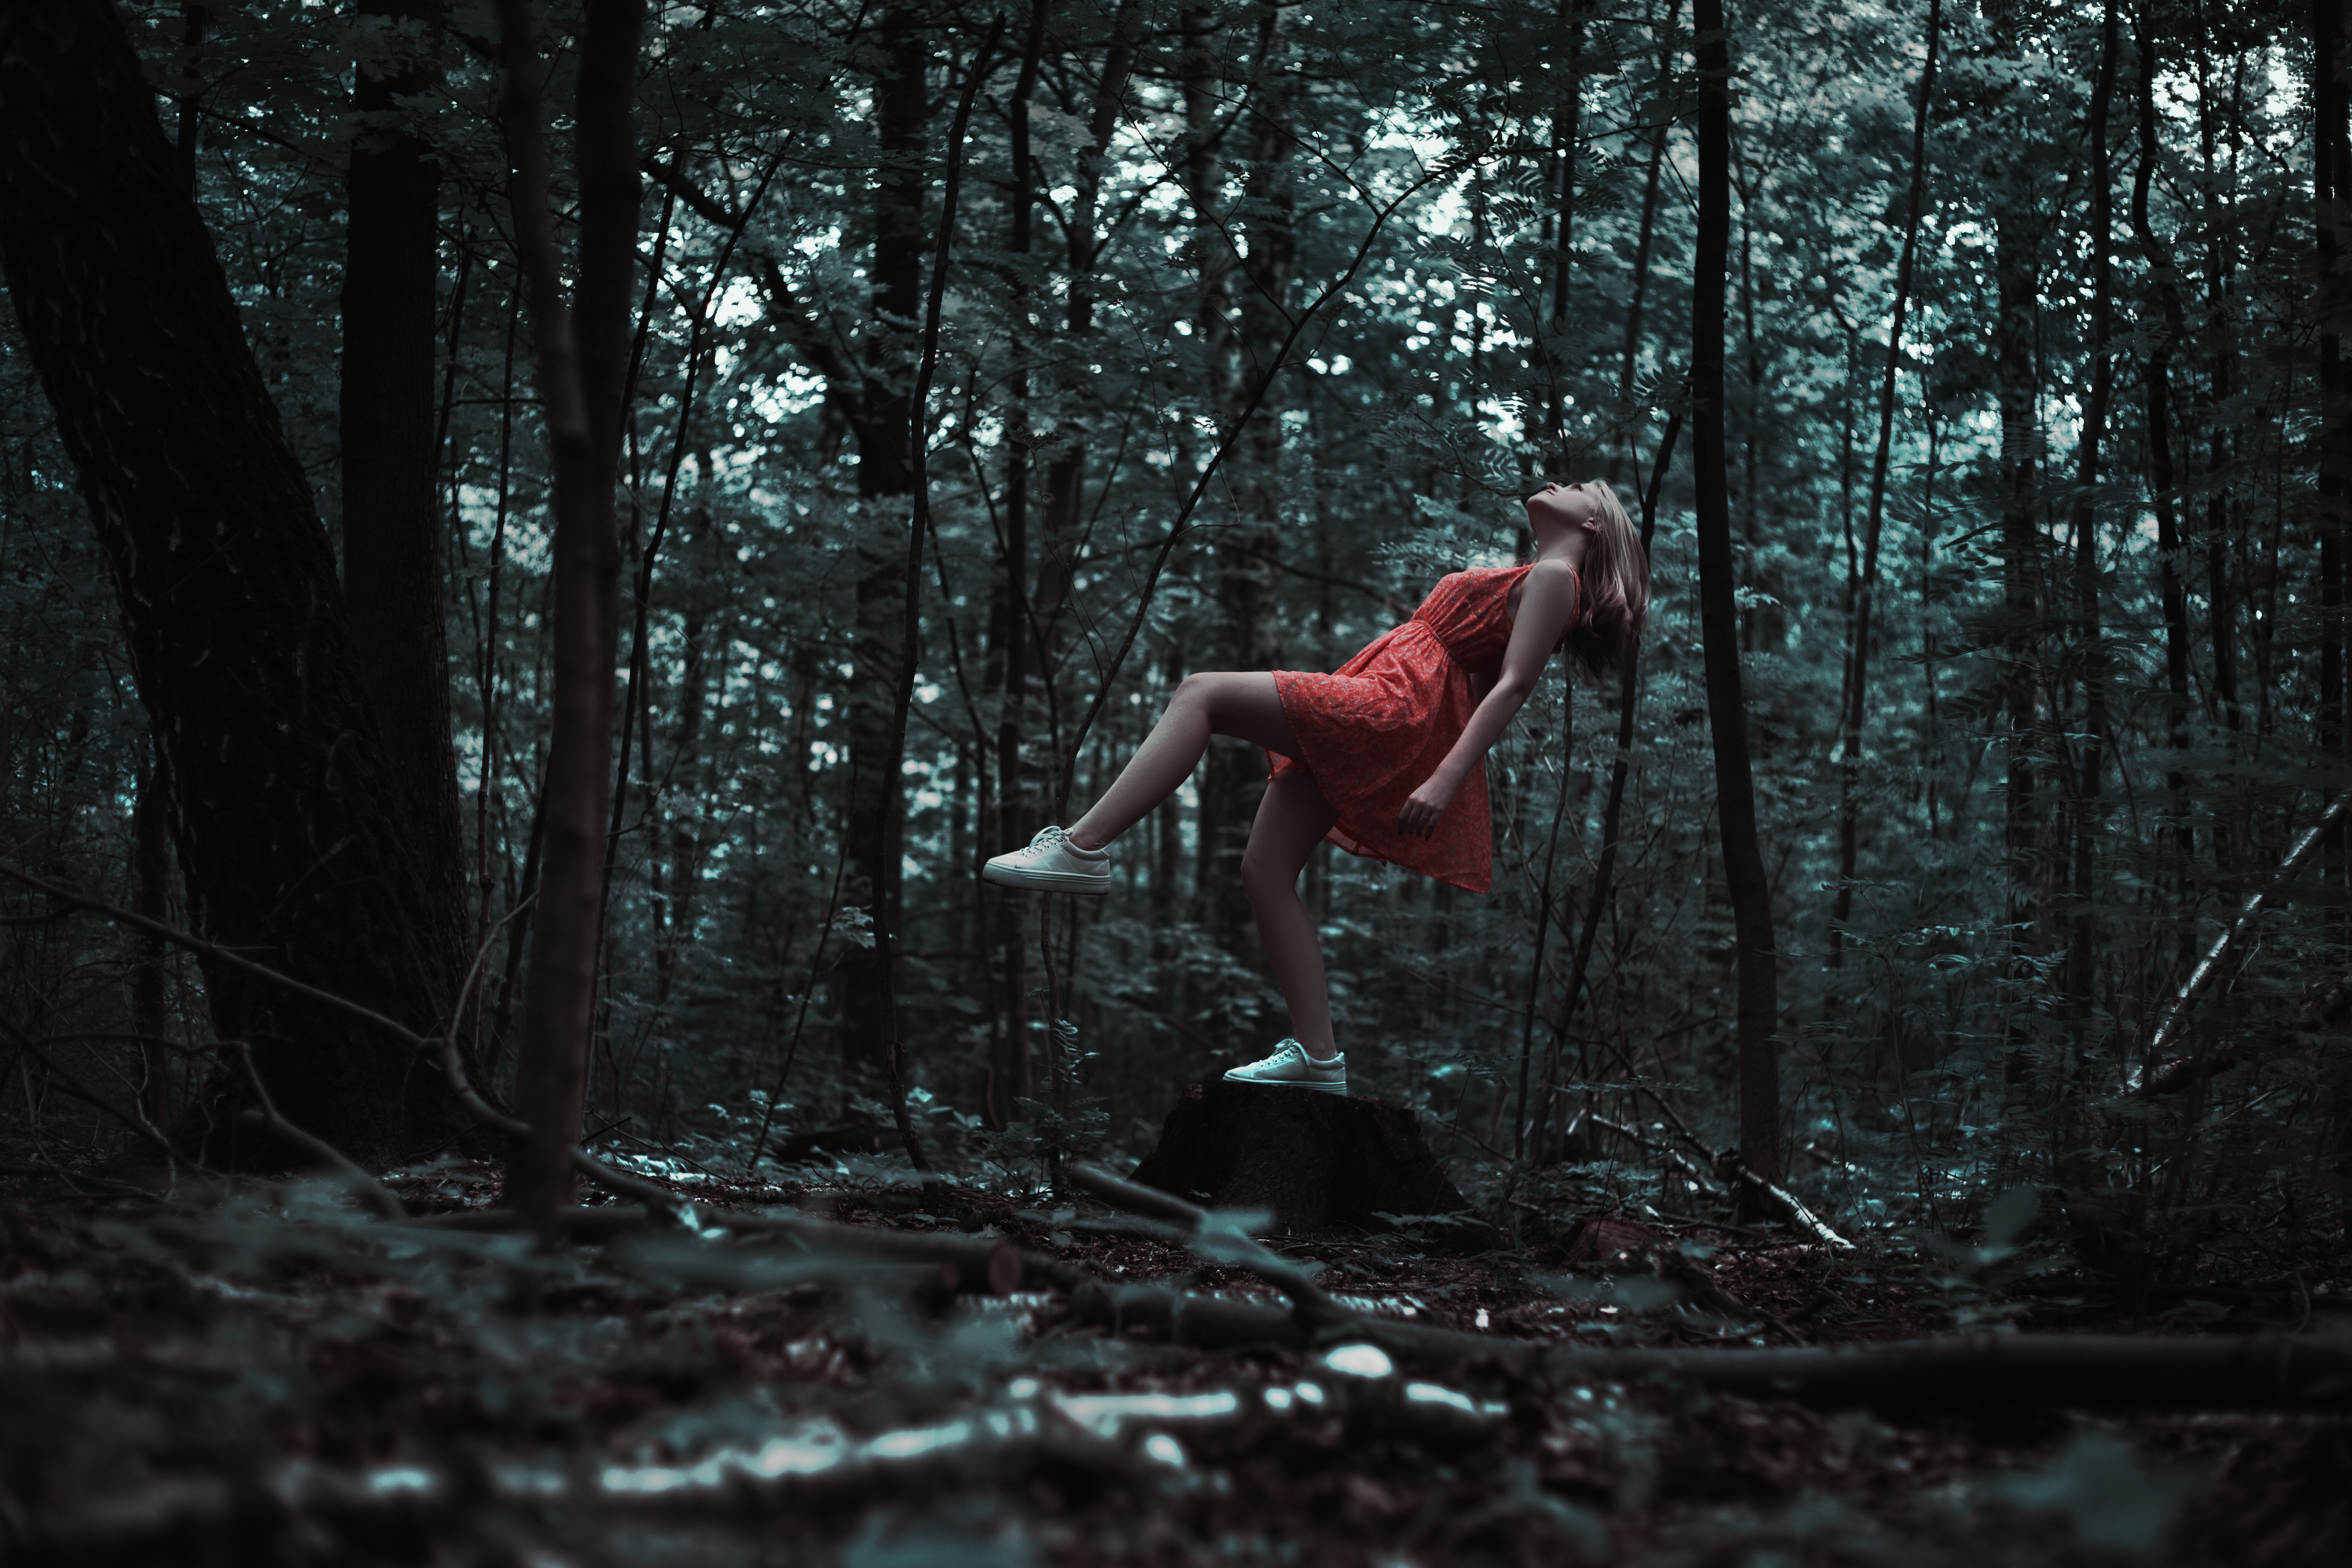
landscape, tree, forest, person, light, wood, girl, woman, sunlight, air, photo, recreation, female, model, youth, park, darkness, levitation, trees, outdoors, art, magic, woodland, posture, habitat, photoshoot, adult, screenshot, red dress, gravitation, natural environment